Walter Winterbottom

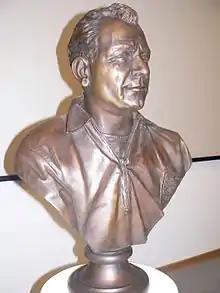
Bust of Walter Winterbottom at St George's Park

Born in Oldham, Lancashire, Walter Winterbottom was the only son of James Winterbottom, a ring frame fitter in a textile machine works. At the age of 12 he was awarded a scholarship to Oldham High School where he excelled. He won a bursary to Chester Diocesan Teachers Training College, graduating as the top student in 1933 and took a teaching post at the Alexandra Road School, Oldham. Whilst teaching he played football for Royton Amateurs and then Mossley where he was spotted by Manchester United. He signed for United as a part-time professional in 1936 but continued teaching. In his first season (1936/37) at Manchester United he showed great promise, playing 21 first team League games and two FA cup games, appearing as wing half and centre half. But in the following two seasons he made only four first team appearances. and 41 Central League appearances, his playing career effectively ended by a spinal disease, later diagnosed as ankylosing spondylitis. Whilst still playing for Manchester United he left his teaching position to study at Carnegie College of Physical Education, Leeds. On graduating he was appointed as a lecturer.